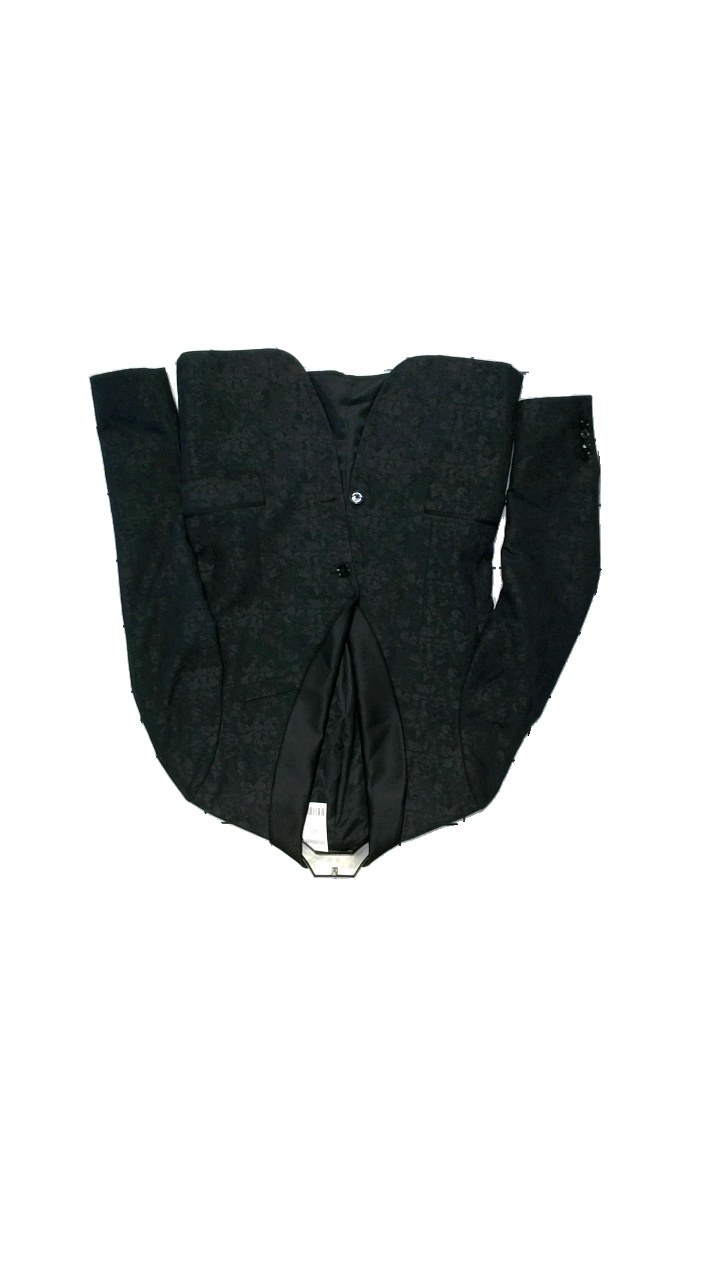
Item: Blazer (Men)
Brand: Zara Man
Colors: Black
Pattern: Floral print
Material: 65% Polyester, 35% Bomull
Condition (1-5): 4
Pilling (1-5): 4
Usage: Reuse
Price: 150-250